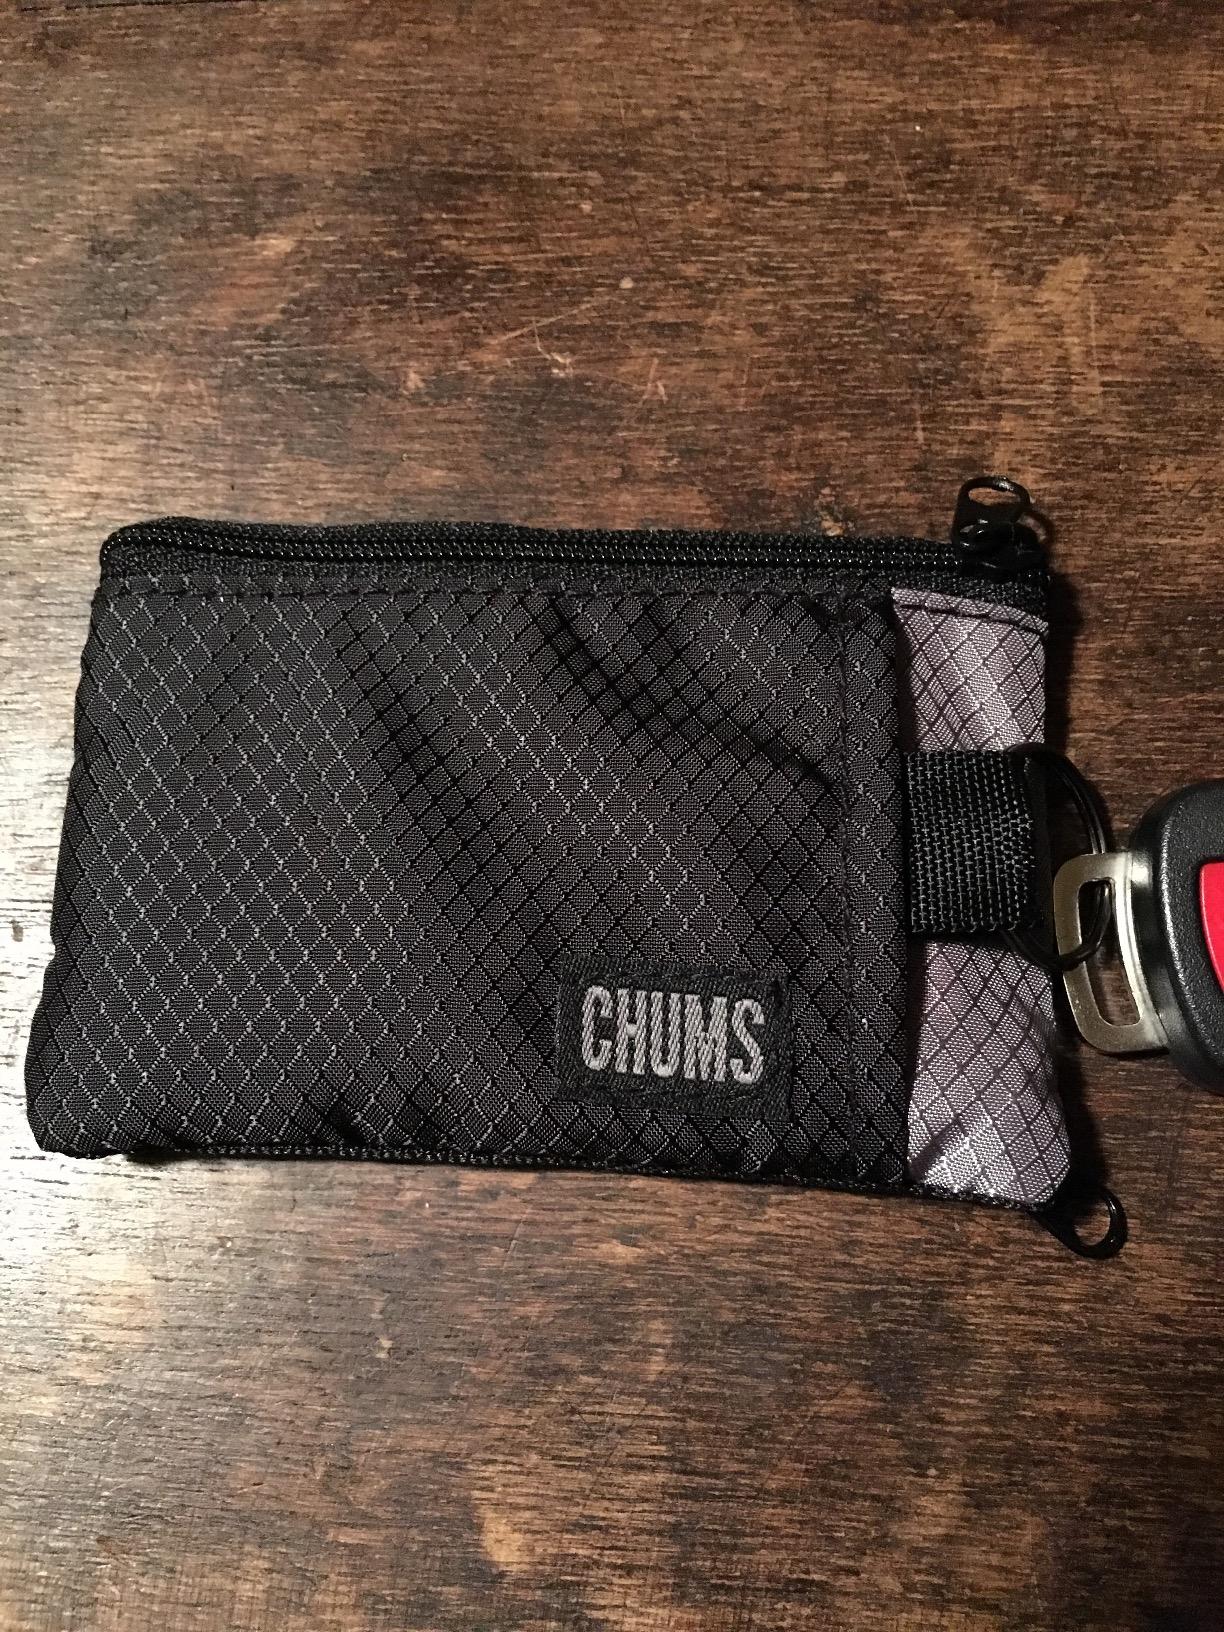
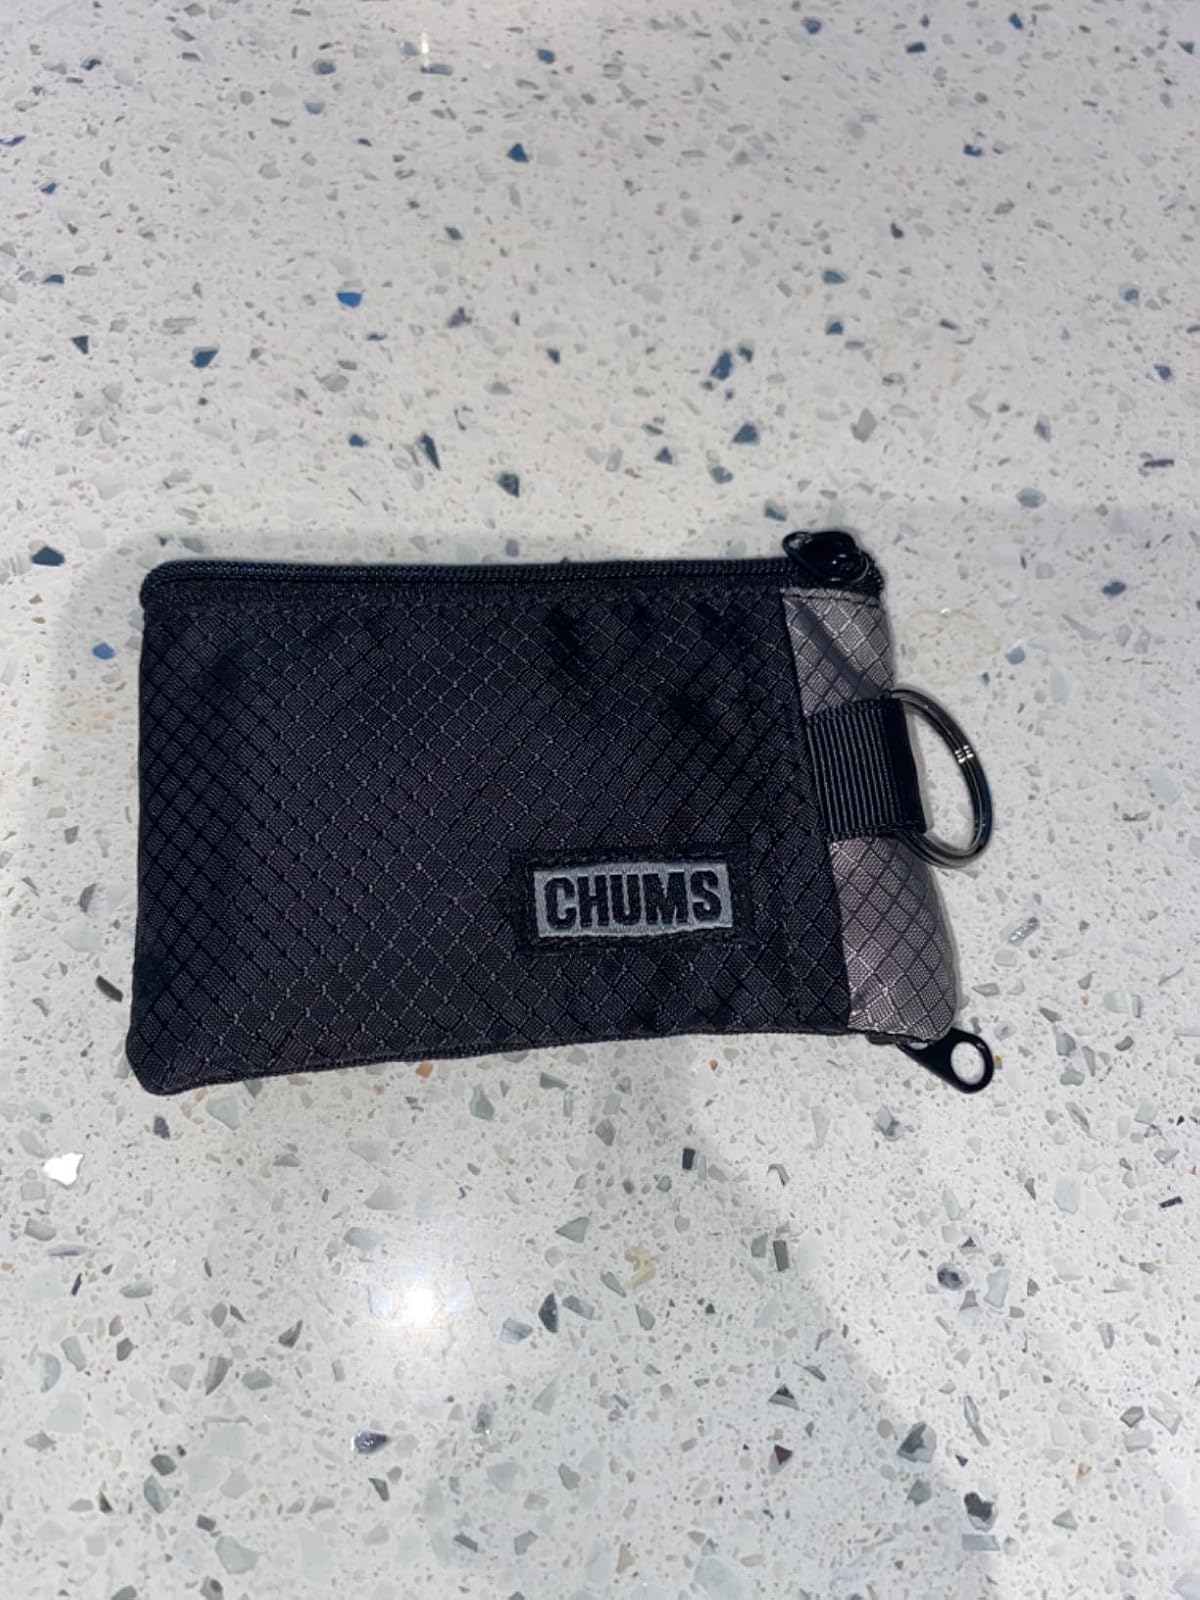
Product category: accessories_wallet
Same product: yes